Type 97 Chi-Ha medium tank

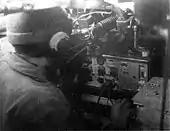
Type 97 Chi-Ha radio operator and vehicle Radio Set Type 96 Mark 4 Bo.

The Type 97 hull was of riveted construction with the engine in the rear compartment. The tank had a four-man crew including a driver, bow machine-gunner, and two men in the turret. In the forward compartment, the driver sat on the right, and bow gunner on the left. The commander's cupola was placed atop the turret. Internal communications were by 12 push buttons in the turret, connected to 12 lights and a buzzer near the driver.